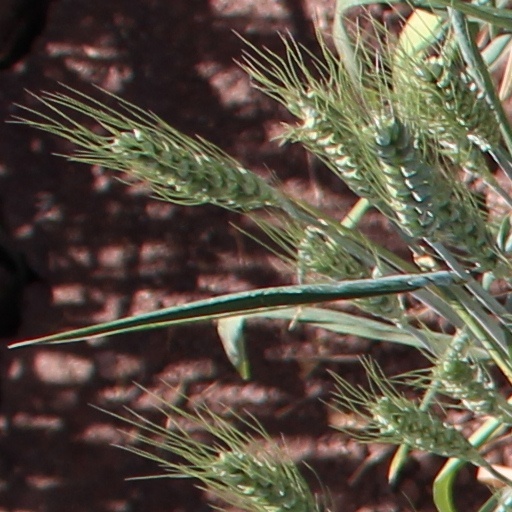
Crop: wheat